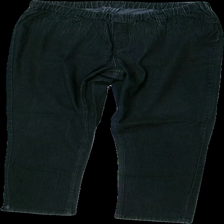
View: front
Type: Jeans
Category: Ladies
Brand: Not in the list
Colors: Black, Grey
Material: ?
Cut: Regular
Season: All
Damage: slitna och urtvättade
Damage location: top center
Damage 2: slitna och urtvättade
Damage 2 location: top center
Damage 3: urtvättade
Damage 3 location: middle center
Price range: <50
Recommended usage: Export
Description: jeans